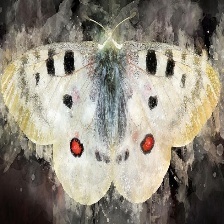
Species: APPOLLO